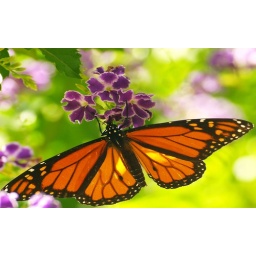
Butterfly at butterfly house at Zoo in San anotonio